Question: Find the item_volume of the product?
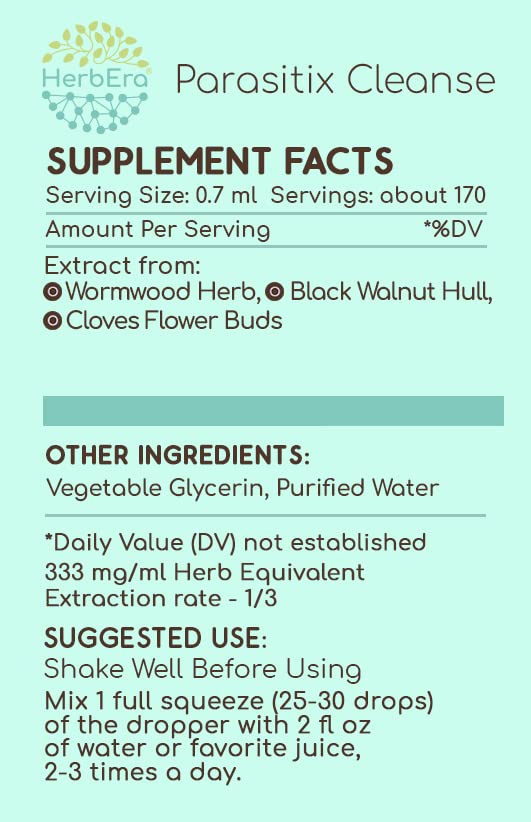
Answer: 2.0 fluid ounce